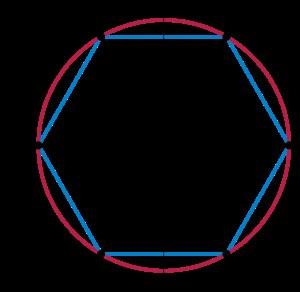
En mathématiques, un groupe est une des structures algébriques fondamentales de l'algèbre générale. C'est un ensemble muni d'une loi de composition interne associative admettant un élément neutre et, pour chaque élément de l'ensemble, un élément symétrique.